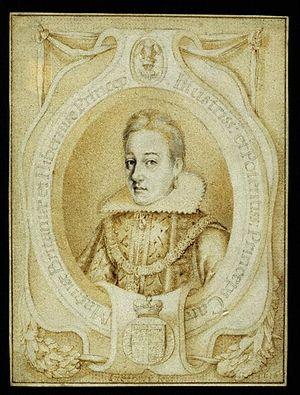
La gendarmerie de France, dite aussi gendarmerie d'ordonnance, est une unité militaire de la France d'Ancien Régime.